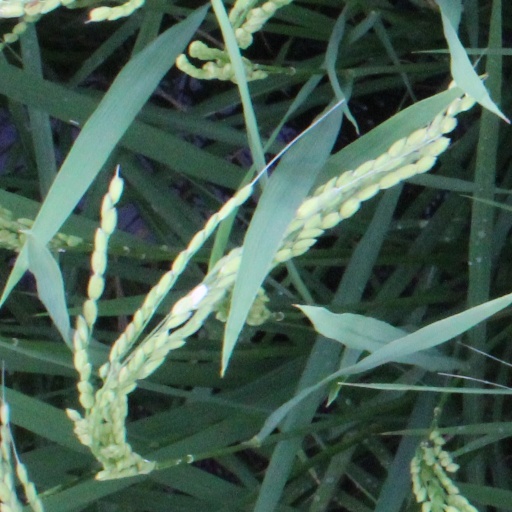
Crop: rice